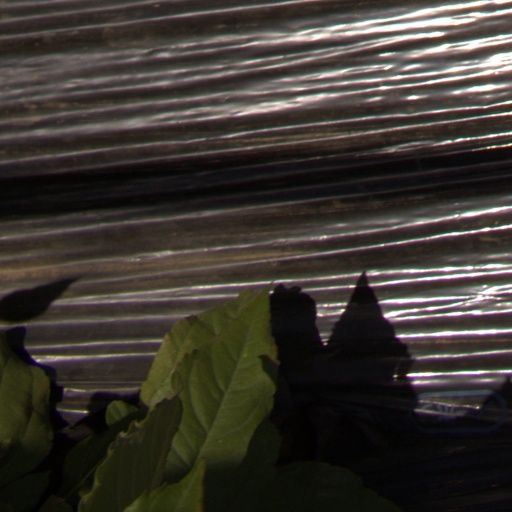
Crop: Jerusalem artichoke